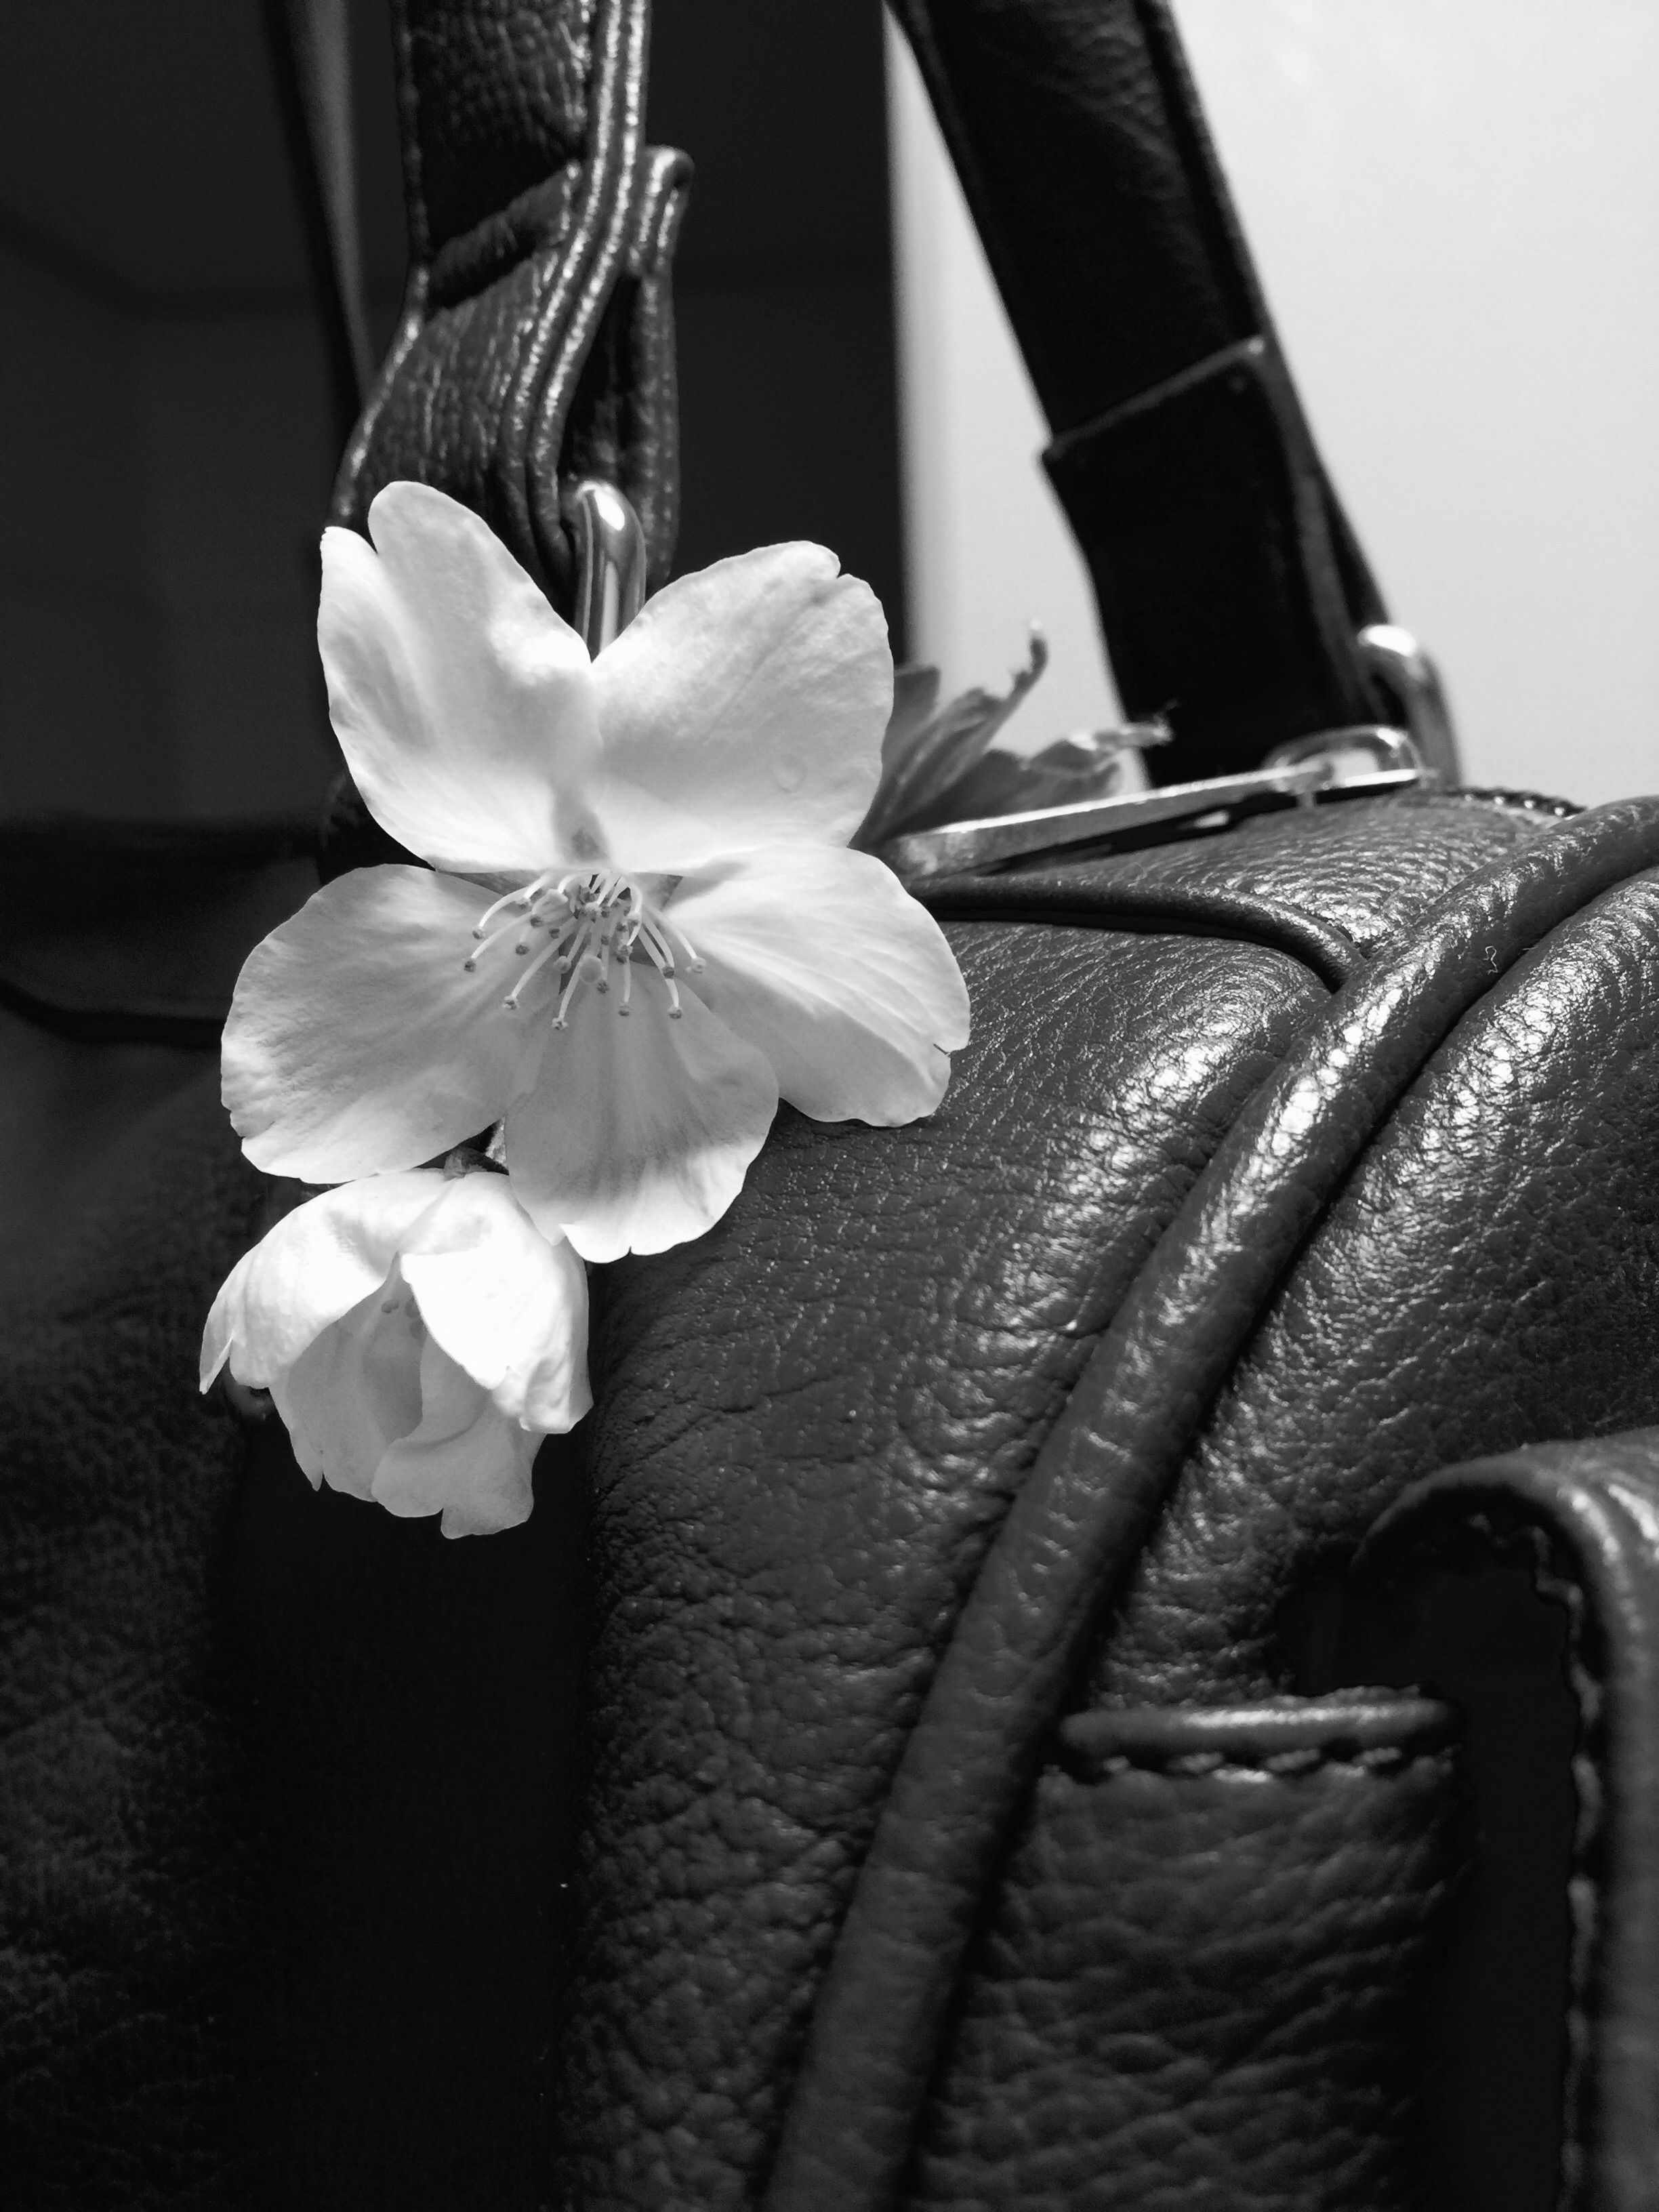
hand, black and white, white, photography, flower, spring, clothing, black, monochrome, cherry blossom, close up, dress, purse, photograph, macro photography, still life photography, monochrome photography